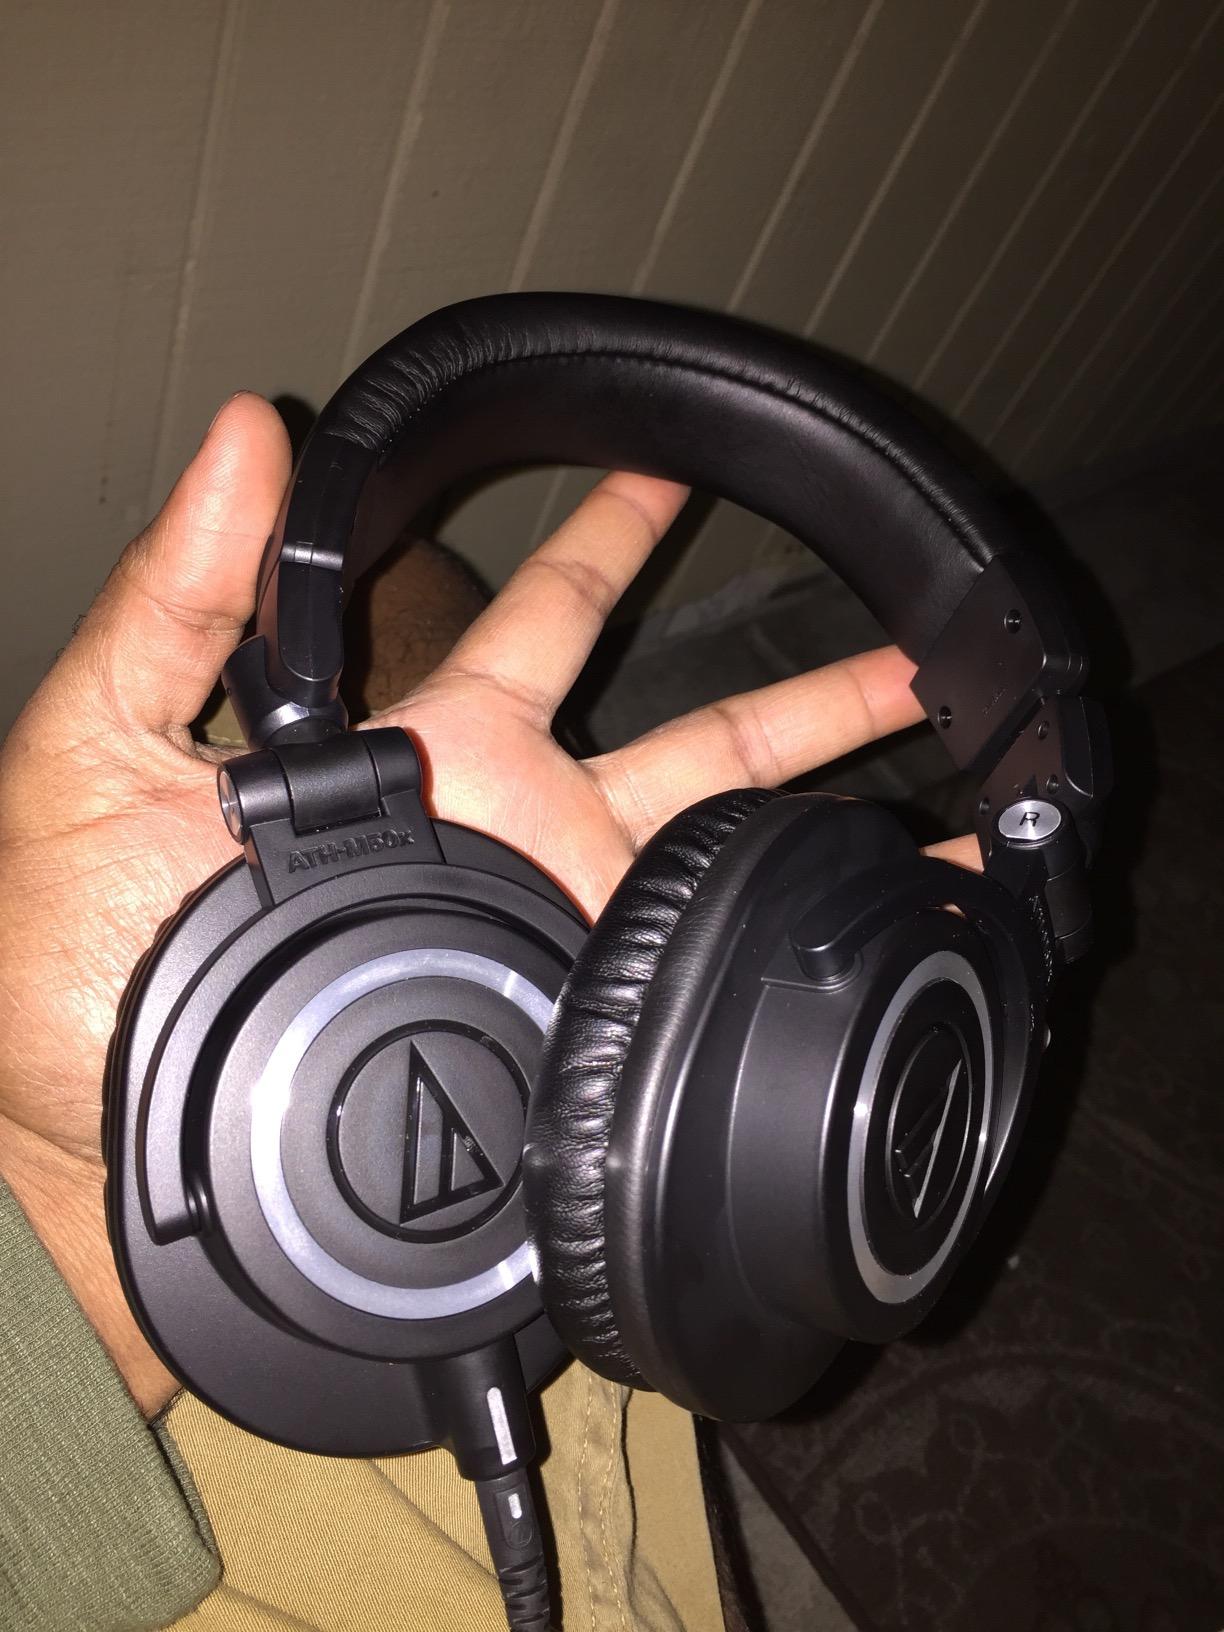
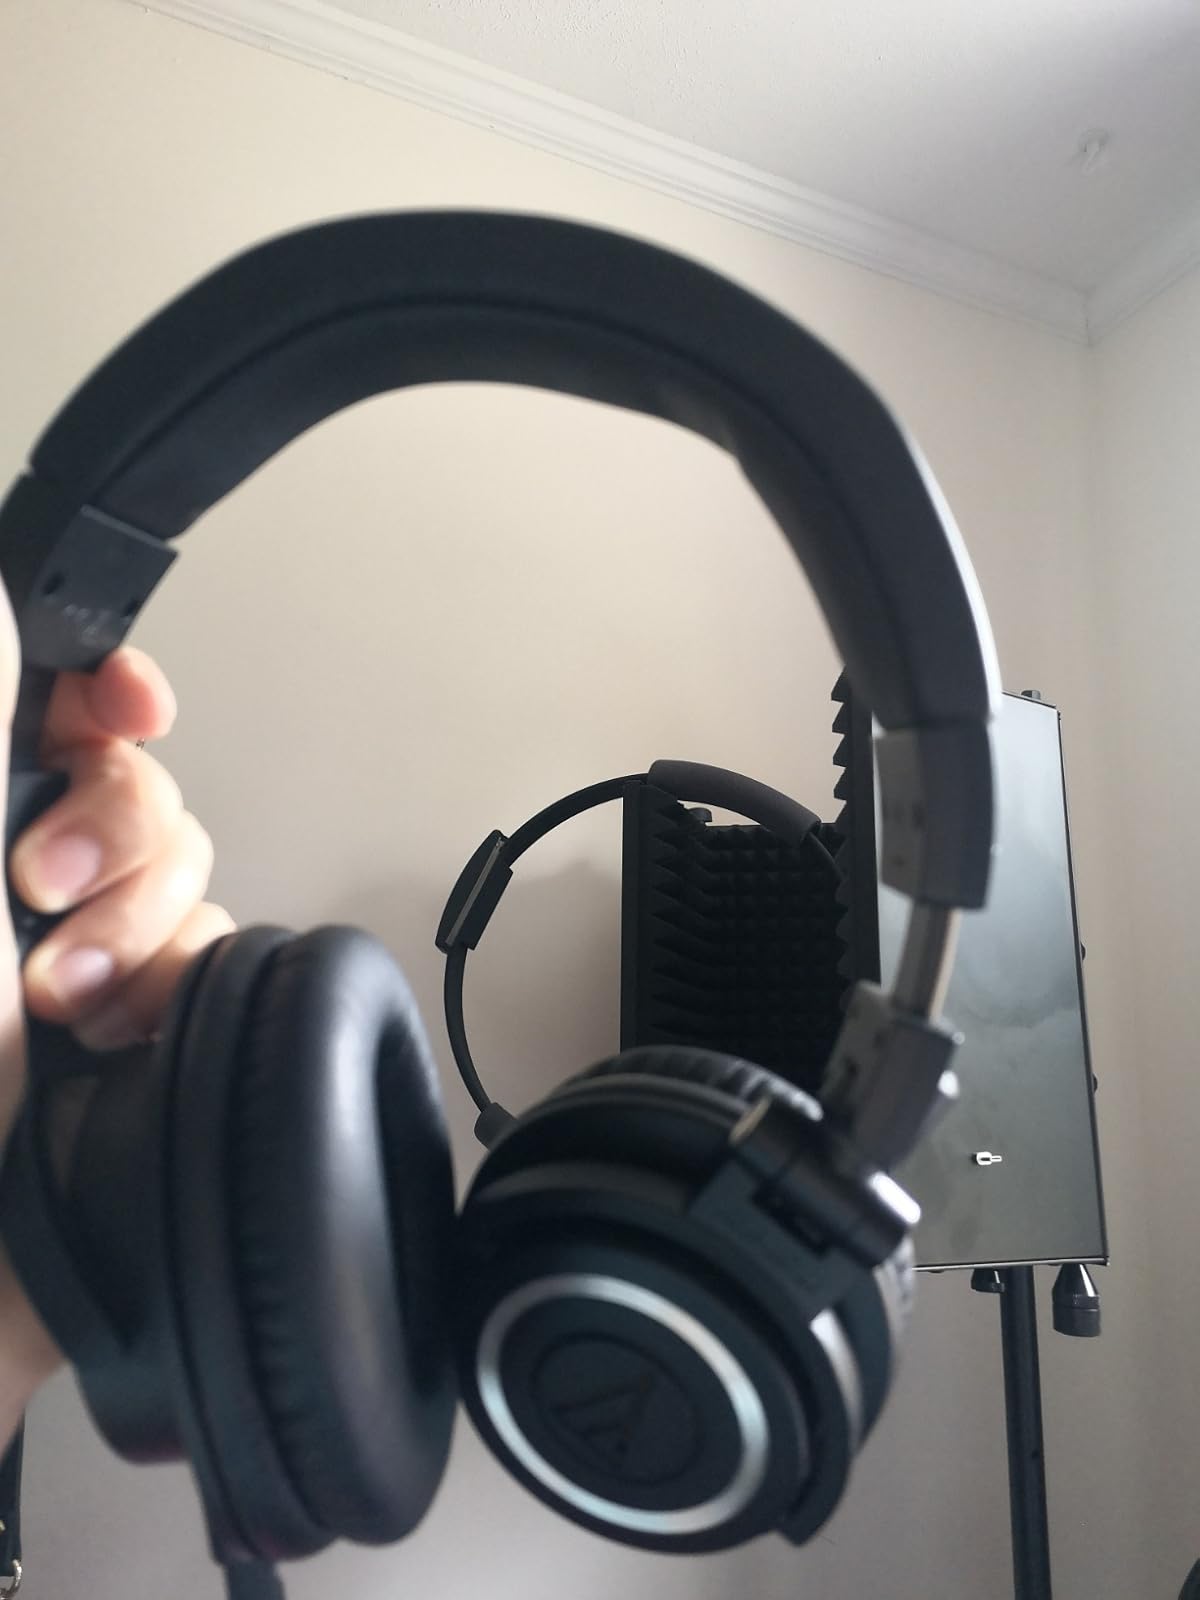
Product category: headphones
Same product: yes